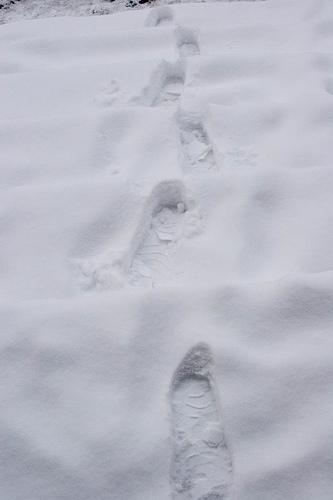
Weather: snow or frosty